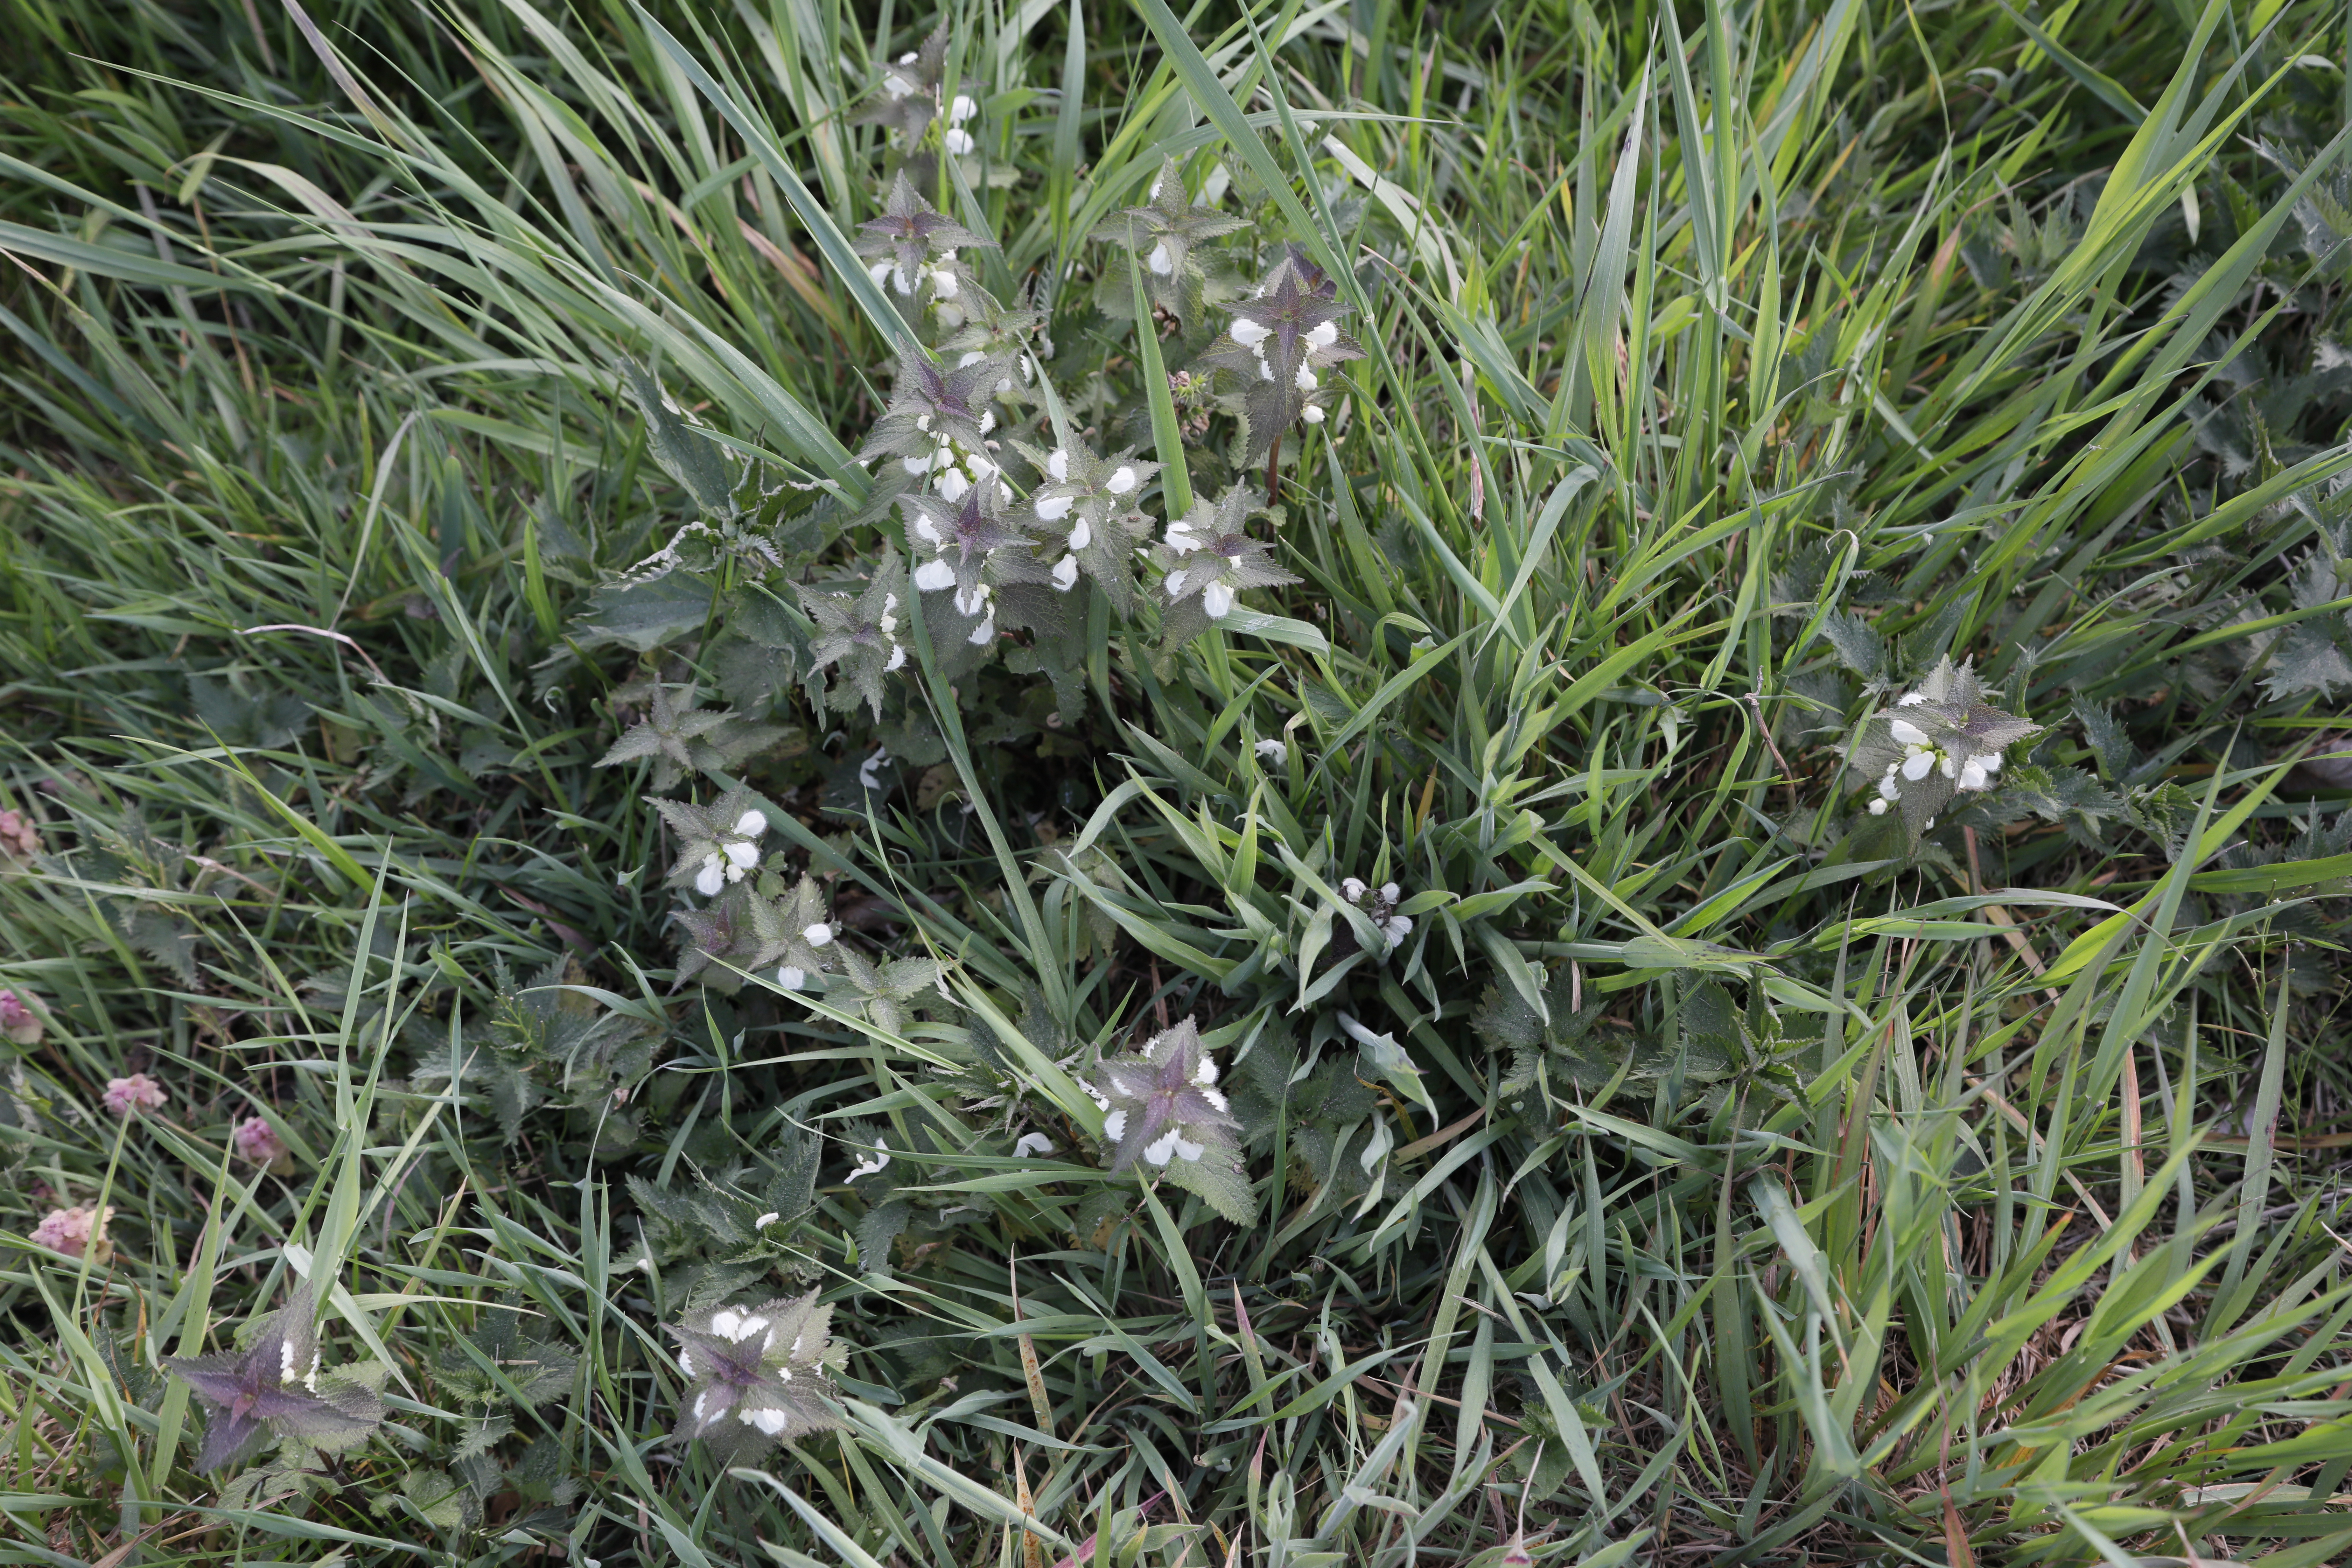
Plant species: Lamium album